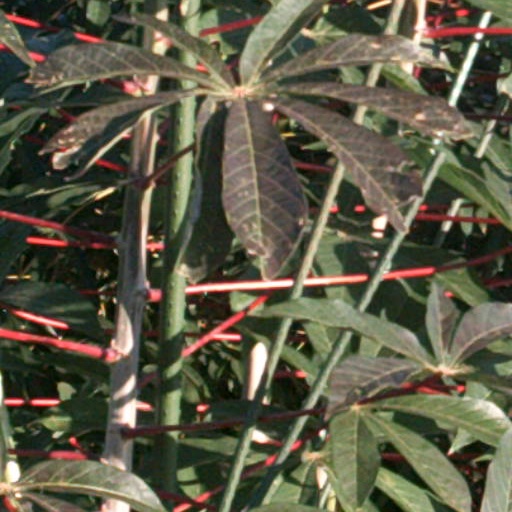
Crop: cassava